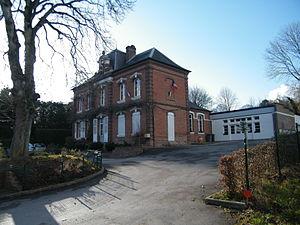
Bâtiments communaux
Francières est une commune française située dans le département de la Somme, en région Hauts-de-France.